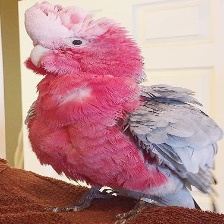
Species: ROSE BREASTED COCKATOO
Scientific name: EOLOPHUS ROSEICAPILLA
ImageNet parent category: sulphur-crested_cockatoo